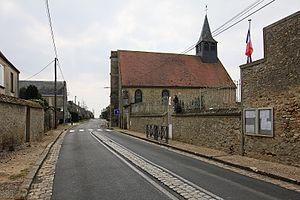
église de Chatignonville
Chatignonville est une commune française située à cinquante-trois kilomètres au sud-ouest de Paris dans le département de l'Essonne en région Île-de-France.